Germanic law

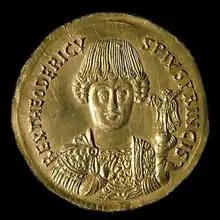
Medallion or triple solidus of the Ostrogothic king Theodoric the Great, reading: "King Theodoric, pious prince(?)"

Germanic law is a scholarly term used to describe a series of commonalities between the various law codes (the Leges Barbarorum, 'laws of the barbarians', also called Leges) of the early Germanic peoples. These were compared with statements in Tacitus and Caesar as well as with high and late medieval law codes from Germany and Scandinavia. Until the 1950s, these commonalities were held to be the result of a distinct Germanic legal culture. Scholarship since then has questioned this premise and argued that many "Germanic" features instead derive from provincial Roman law. Although most scholars no longer hold that Germanic law was a distinct legal system, some still argue for the retention of the term and for the potential that some aspects of the "Leges" in particular derive from a Germanic culture. Scholarly consensus as of 2023 is that Germanic law is best understood in opposition to Roman law, in that it was not "learned" and incorporated regional peculiarities.